Upper Kedron, Queensland

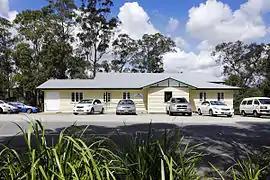
Upper Kedron Cedar Creek hall

Upper Kedron is a outer north-western suburb in the City of Brisbane, Queensland, Australia. In the , Upper Kedron had a population of 5,800 people.